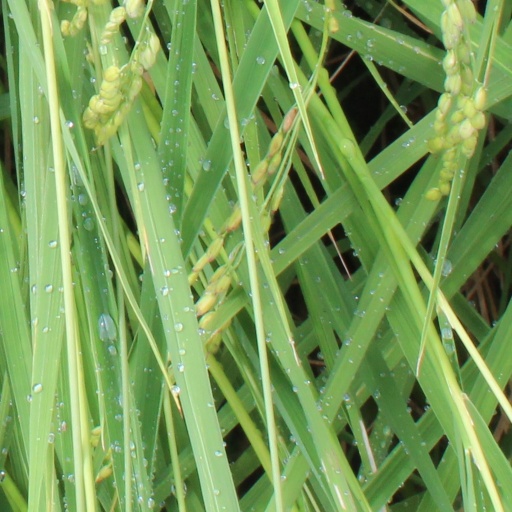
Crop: rice